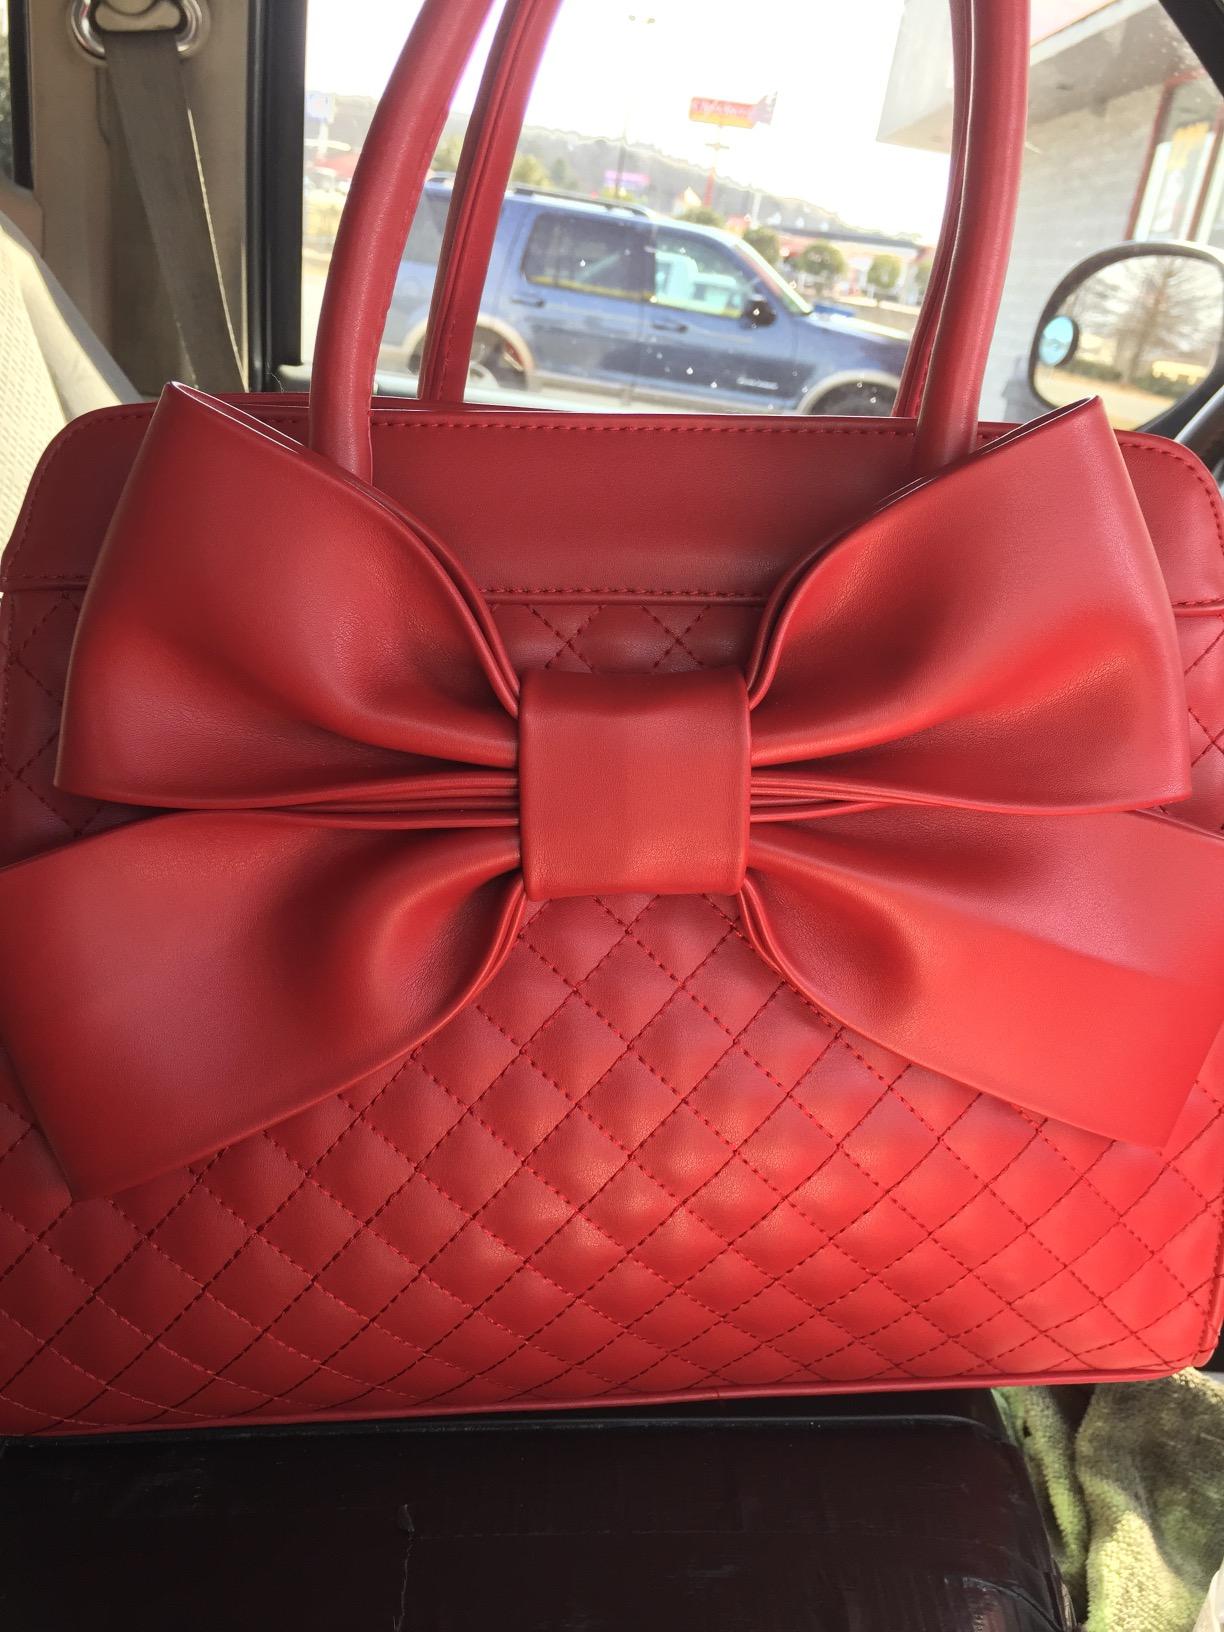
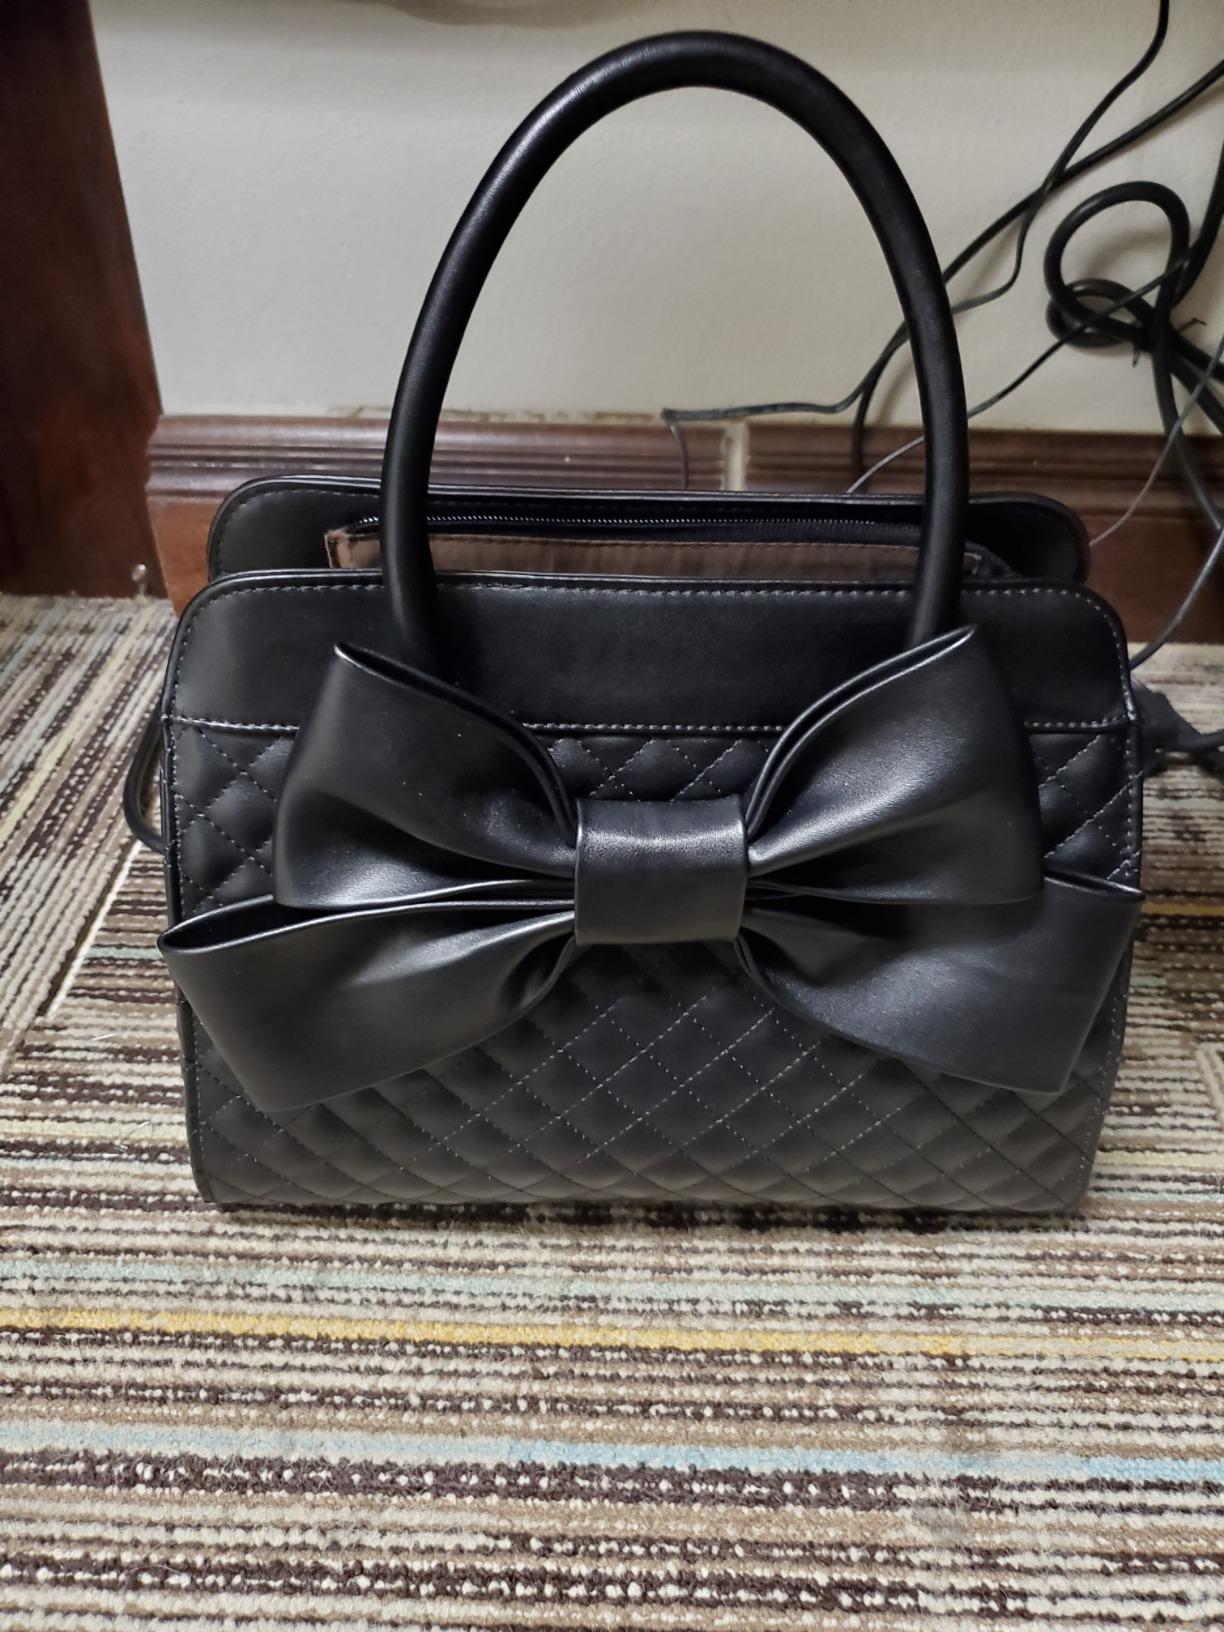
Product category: accessories_handbag
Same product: no